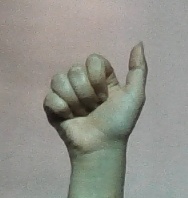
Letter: dhad